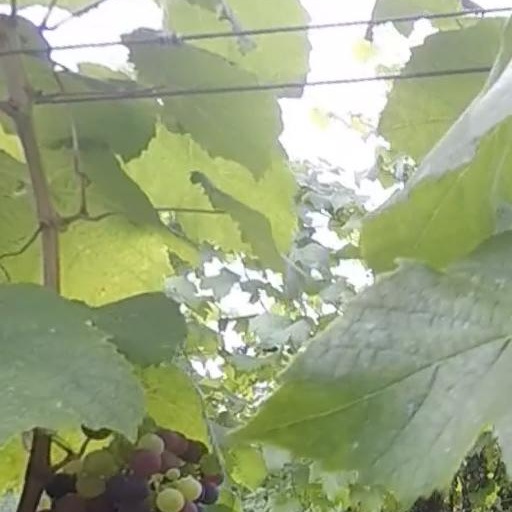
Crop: grape